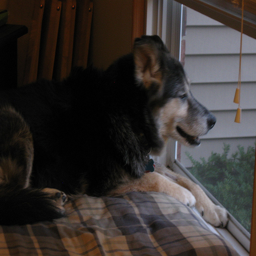
The black and brown dog is looking out of the window.
A dog laying on a bed looking out the window.
A dog lying on a cushion looking out the window.
A dog lies down on a bed next to a window.
A dog staring out the window, during the day.